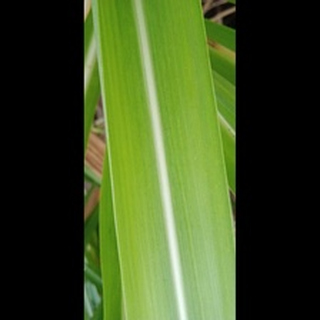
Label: healthy_sugarcane